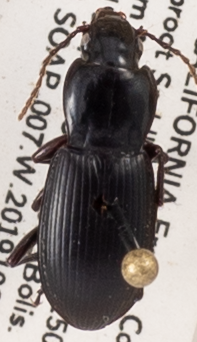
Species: Pterostichus ordinarius
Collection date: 2019-10-09 04:00:00
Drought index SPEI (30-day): -0.328
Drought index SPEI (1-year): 0.39
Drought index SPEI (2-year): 0.03